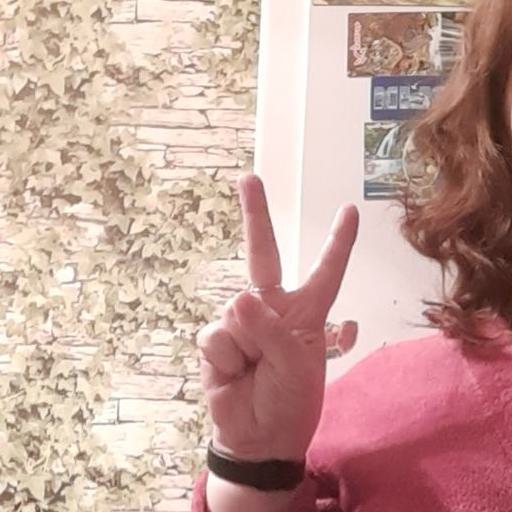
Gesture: peace